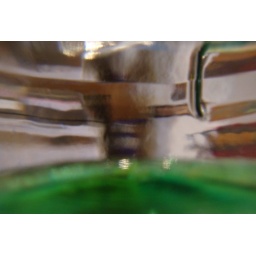
this is a view of our kitchen through bacardi in a bottle